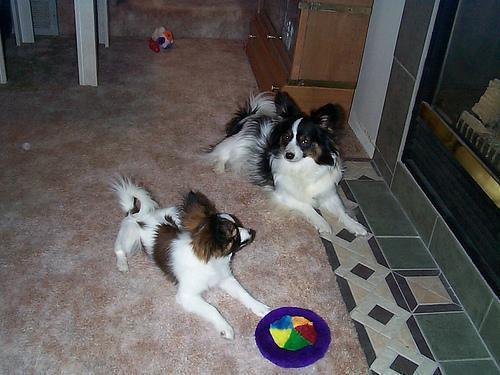
papillon